Plutonium zwierleini

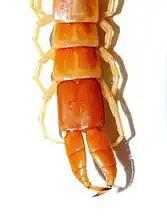

The most posterior tergites are particularly broader and more sclerotized, and the last one is conspicuously elongate. A longitudinal series of 19 spiracles is present on each side of the body, one spiracle per walking leg, close to the leg attachment, to the exclusion of the first pair of legs. Such arrangement of the spiracles is unique to "P. zwierleini" in comparison to all other scolopendromorphs. The ultimate pair of appendages resembles the anterior fangs in size, shape and mechanics: they are basally very swollen and bear elongate blade-edged claws. During locomotion, the ultimate appendages are kept aligned longitudinally at the end of the body. However, after disturbance, they are often raised and splayed, apparently assuming a warning posture. The ultimate appendages are possibly employed in defence against predators and it has also been speculated that they could be used to catch and hold prey, but observations are lacking.